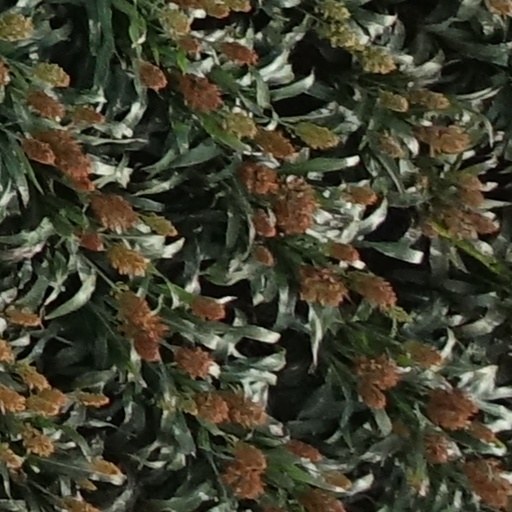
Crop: sorghum